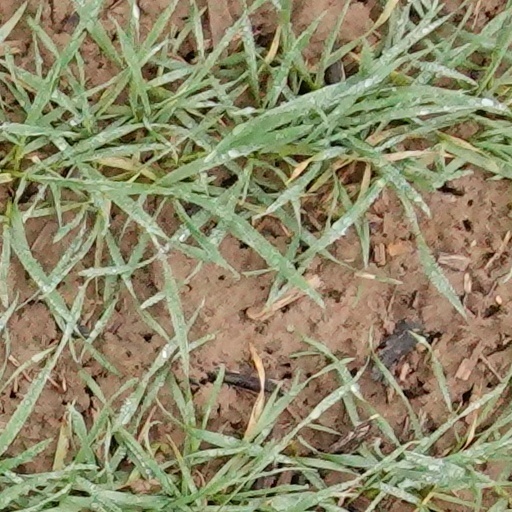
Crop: wheat